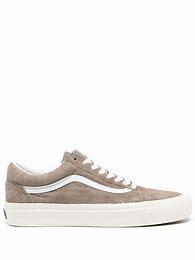
Brand: Vans
Model: Old Skool 36 DX